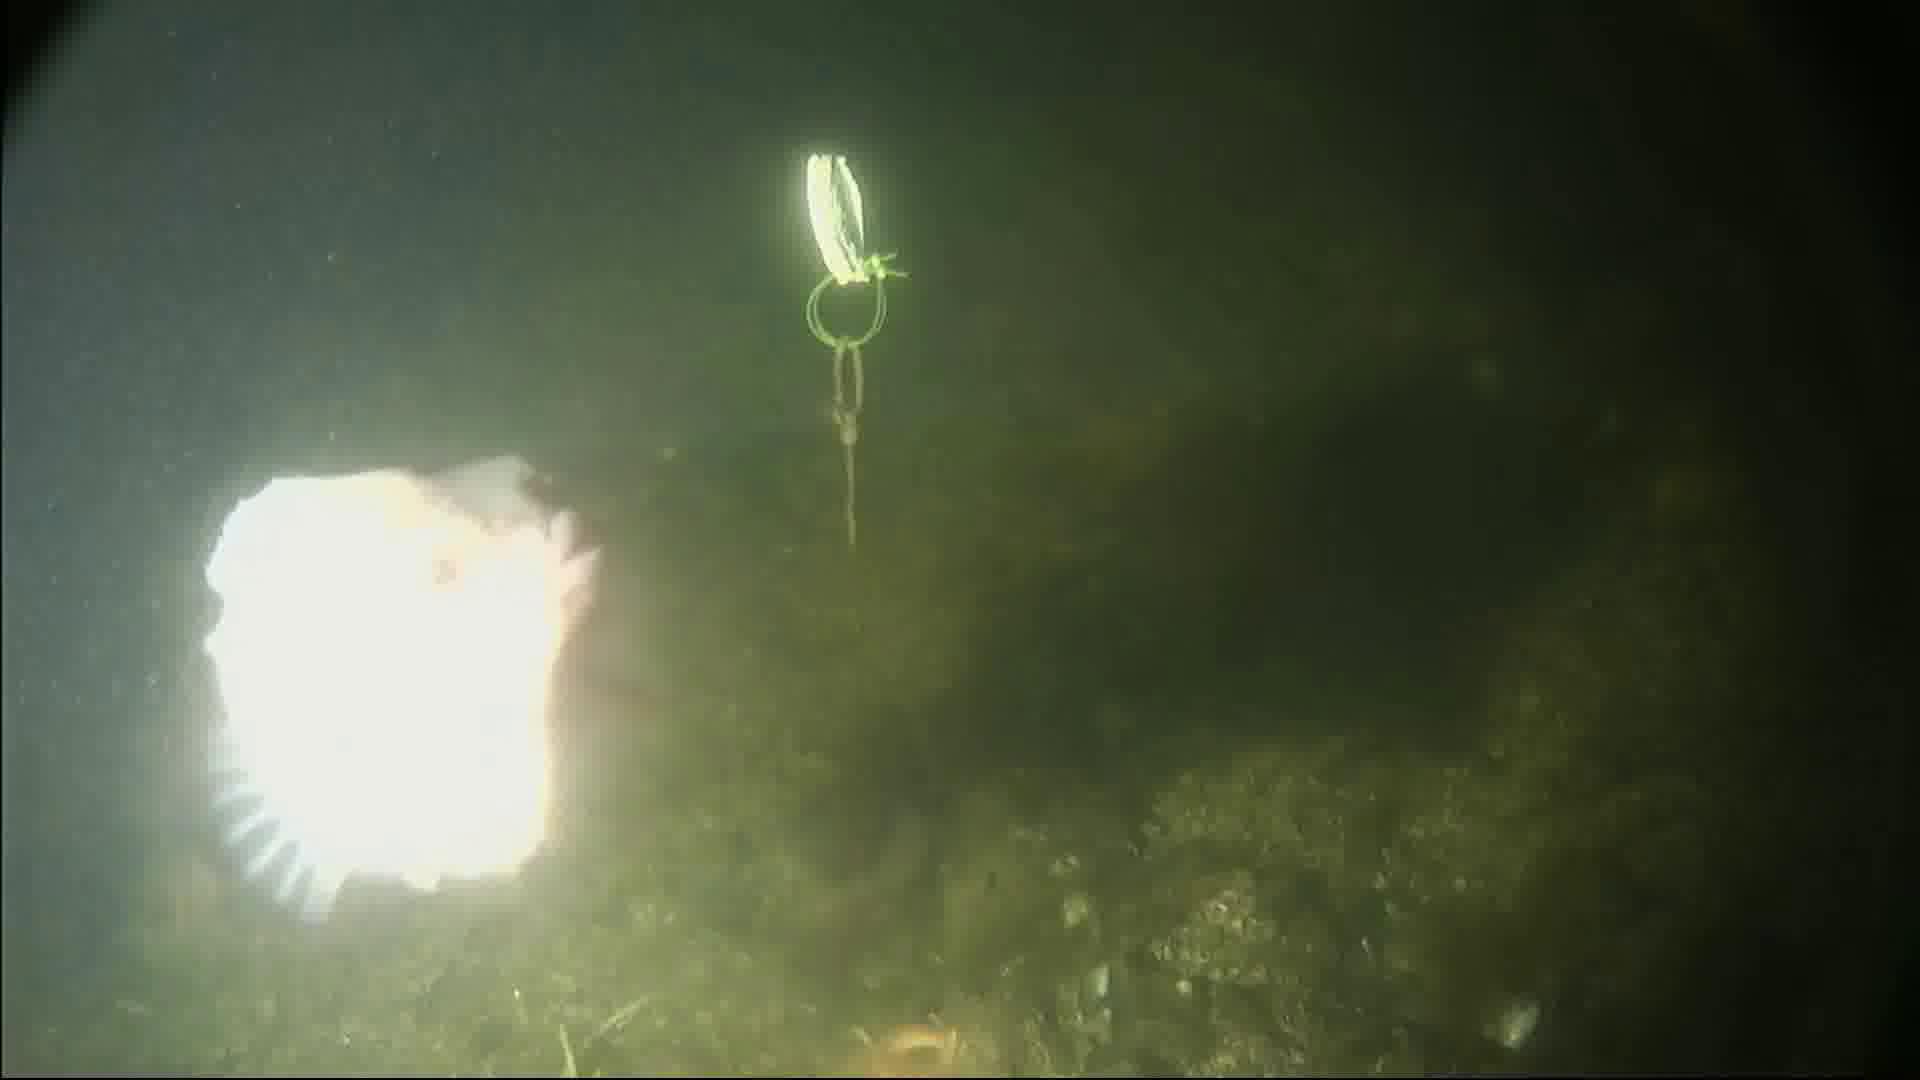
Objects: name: fish
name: starfish